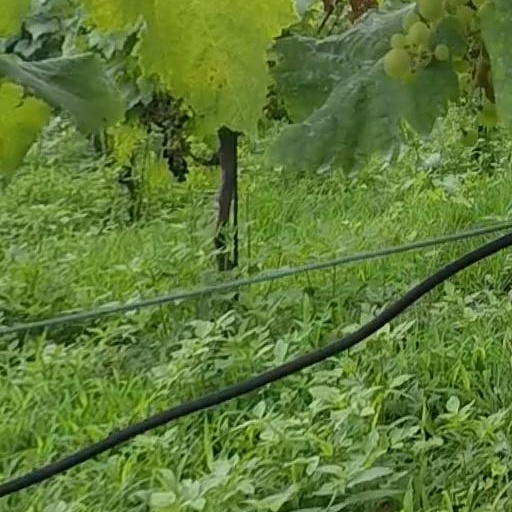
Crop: grape